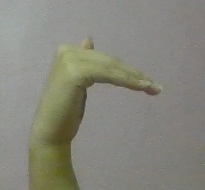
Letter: khaa